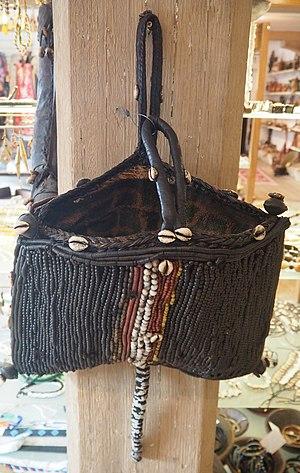
Le sac traditionnel est chez les Bamilékés un accessoire pour la danse.